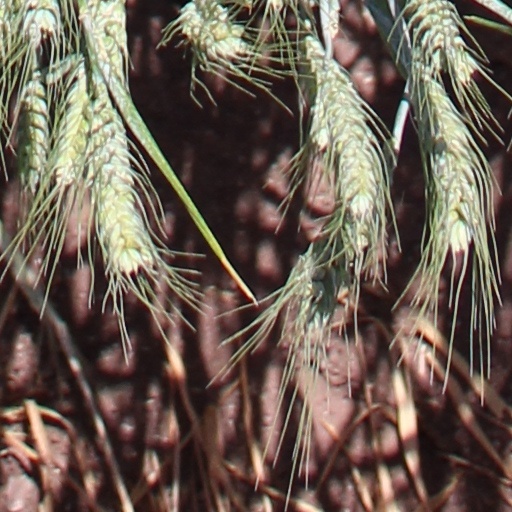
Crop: wheat